Pendant light

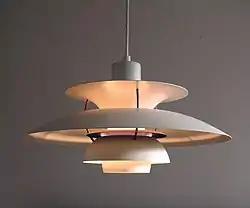
Poul Henningsen, PH Lamp, 1927: pendant lamp whereby the light was emitted indirectly.

A pendant light, sometimes called a drop or suspender, is a lone light fixture that hangs from the ceiling usually suspended by a cord, chain, or metal rod. Pendant lights are often used in multiples, hung in a straight line over kitchen countertops and dinette sets or sometimes in bathrooms. Pendants come in a huge variety of sizes and vary in materials from metal to glass or concrete and plastic. Many modern pendants are energy-saving low voltage models and some use halogen or fluorescent bulbs.